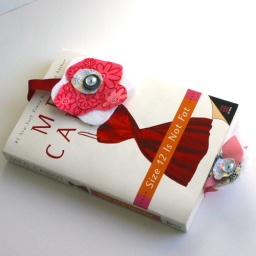
pink ribbon bookmark duo buton side in book